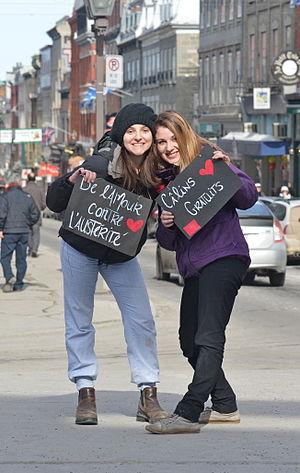
Câlins gratuits, de l'amour contre l'austérité (photo prise près de la porte Saint-Jean, à Québec)
Free Hugs ou Câlins gratuits est une expression en anglais qui signifie littéralement « étreinte gratuite » et qui désigne un mouvement consistant de la part d’un individu à proposer spontanément des accolades aux gens dans un lieu public. La personne qui propose d'offrir ces « câlins gratuits » est généralement munie d’une pancarte sur laquelle il est écrit « Free Hugs ».